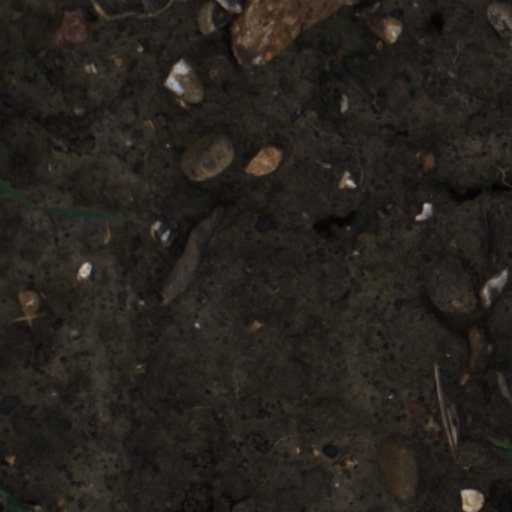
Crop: wheat